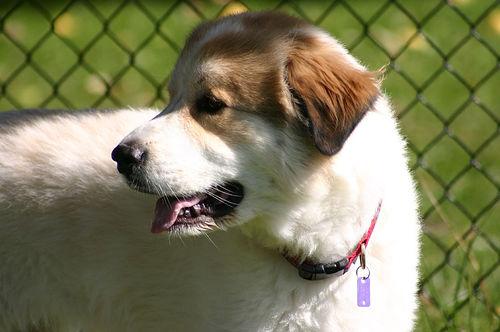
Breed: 225-n000073-Great_Pyrenees